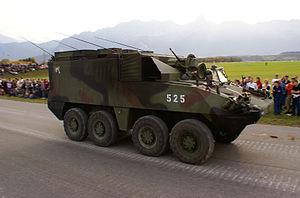
Les équipements de l'Armée suisse, rassemblent différentes sortes de véhicules, des chars de combat, des véhicules de transport de troupe ainsi que des hélicoptères de transport et des avions de combat en service dans les Forces terrestres ou les Forces aériennes.